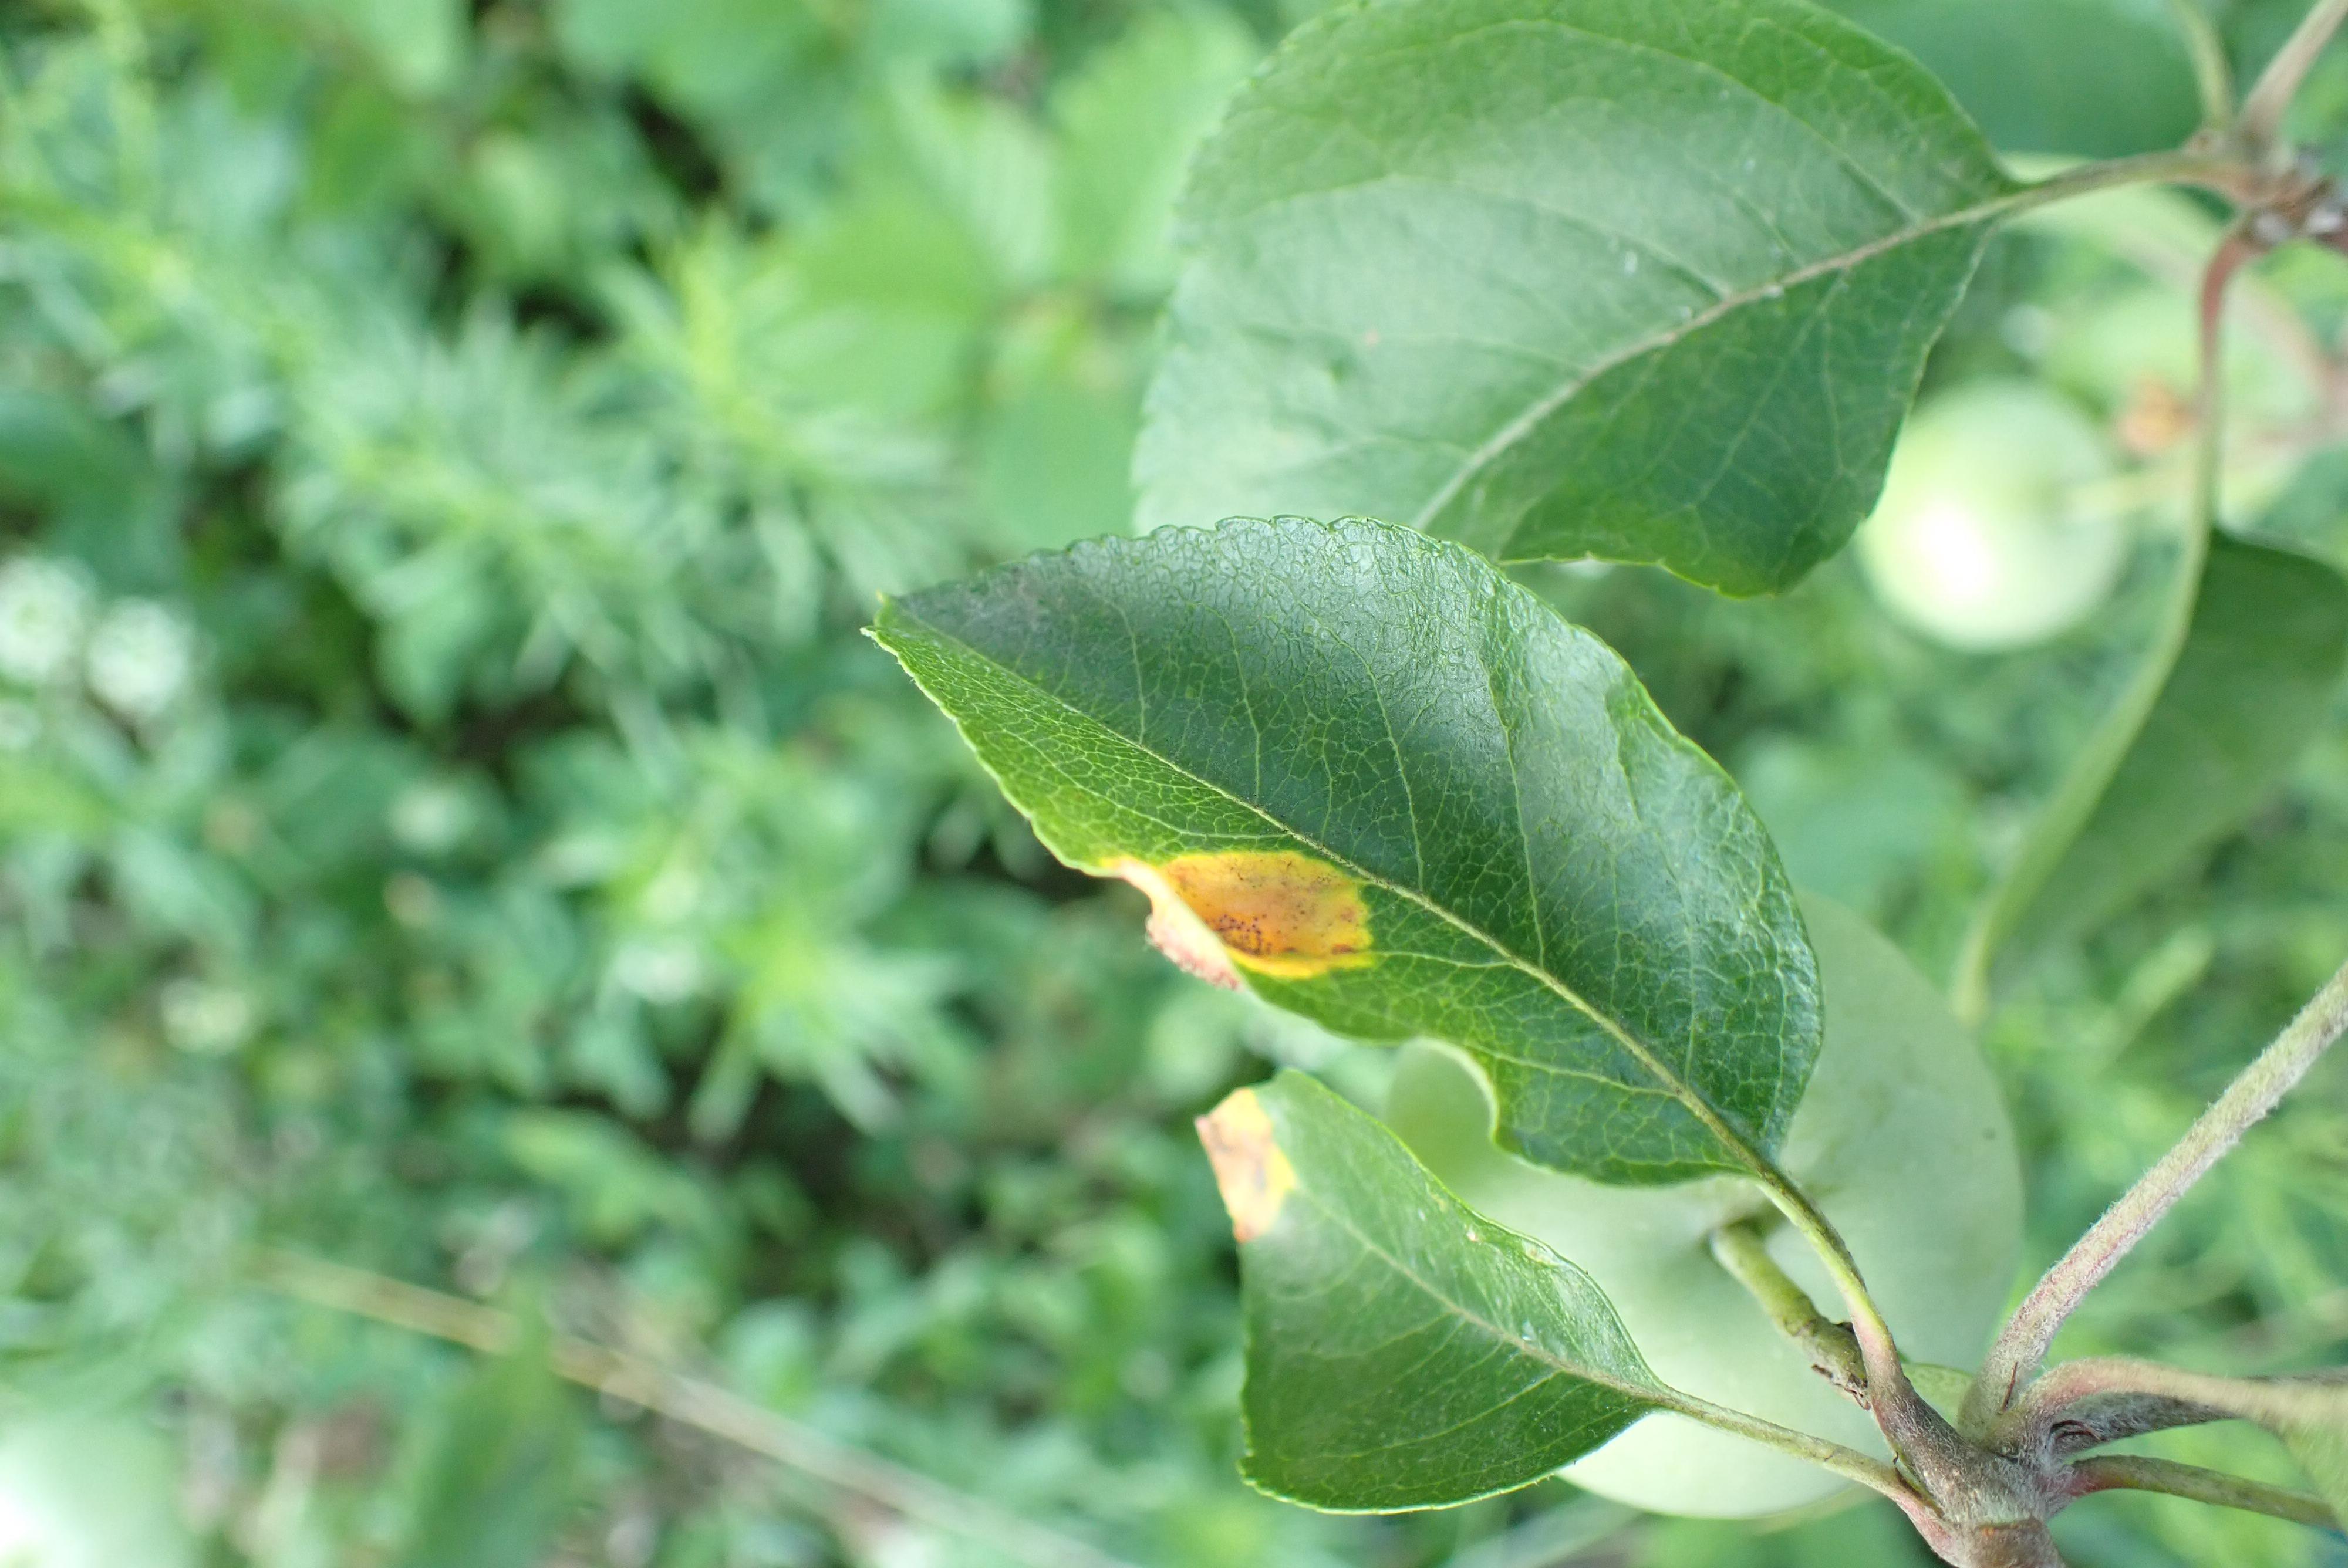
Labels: rust